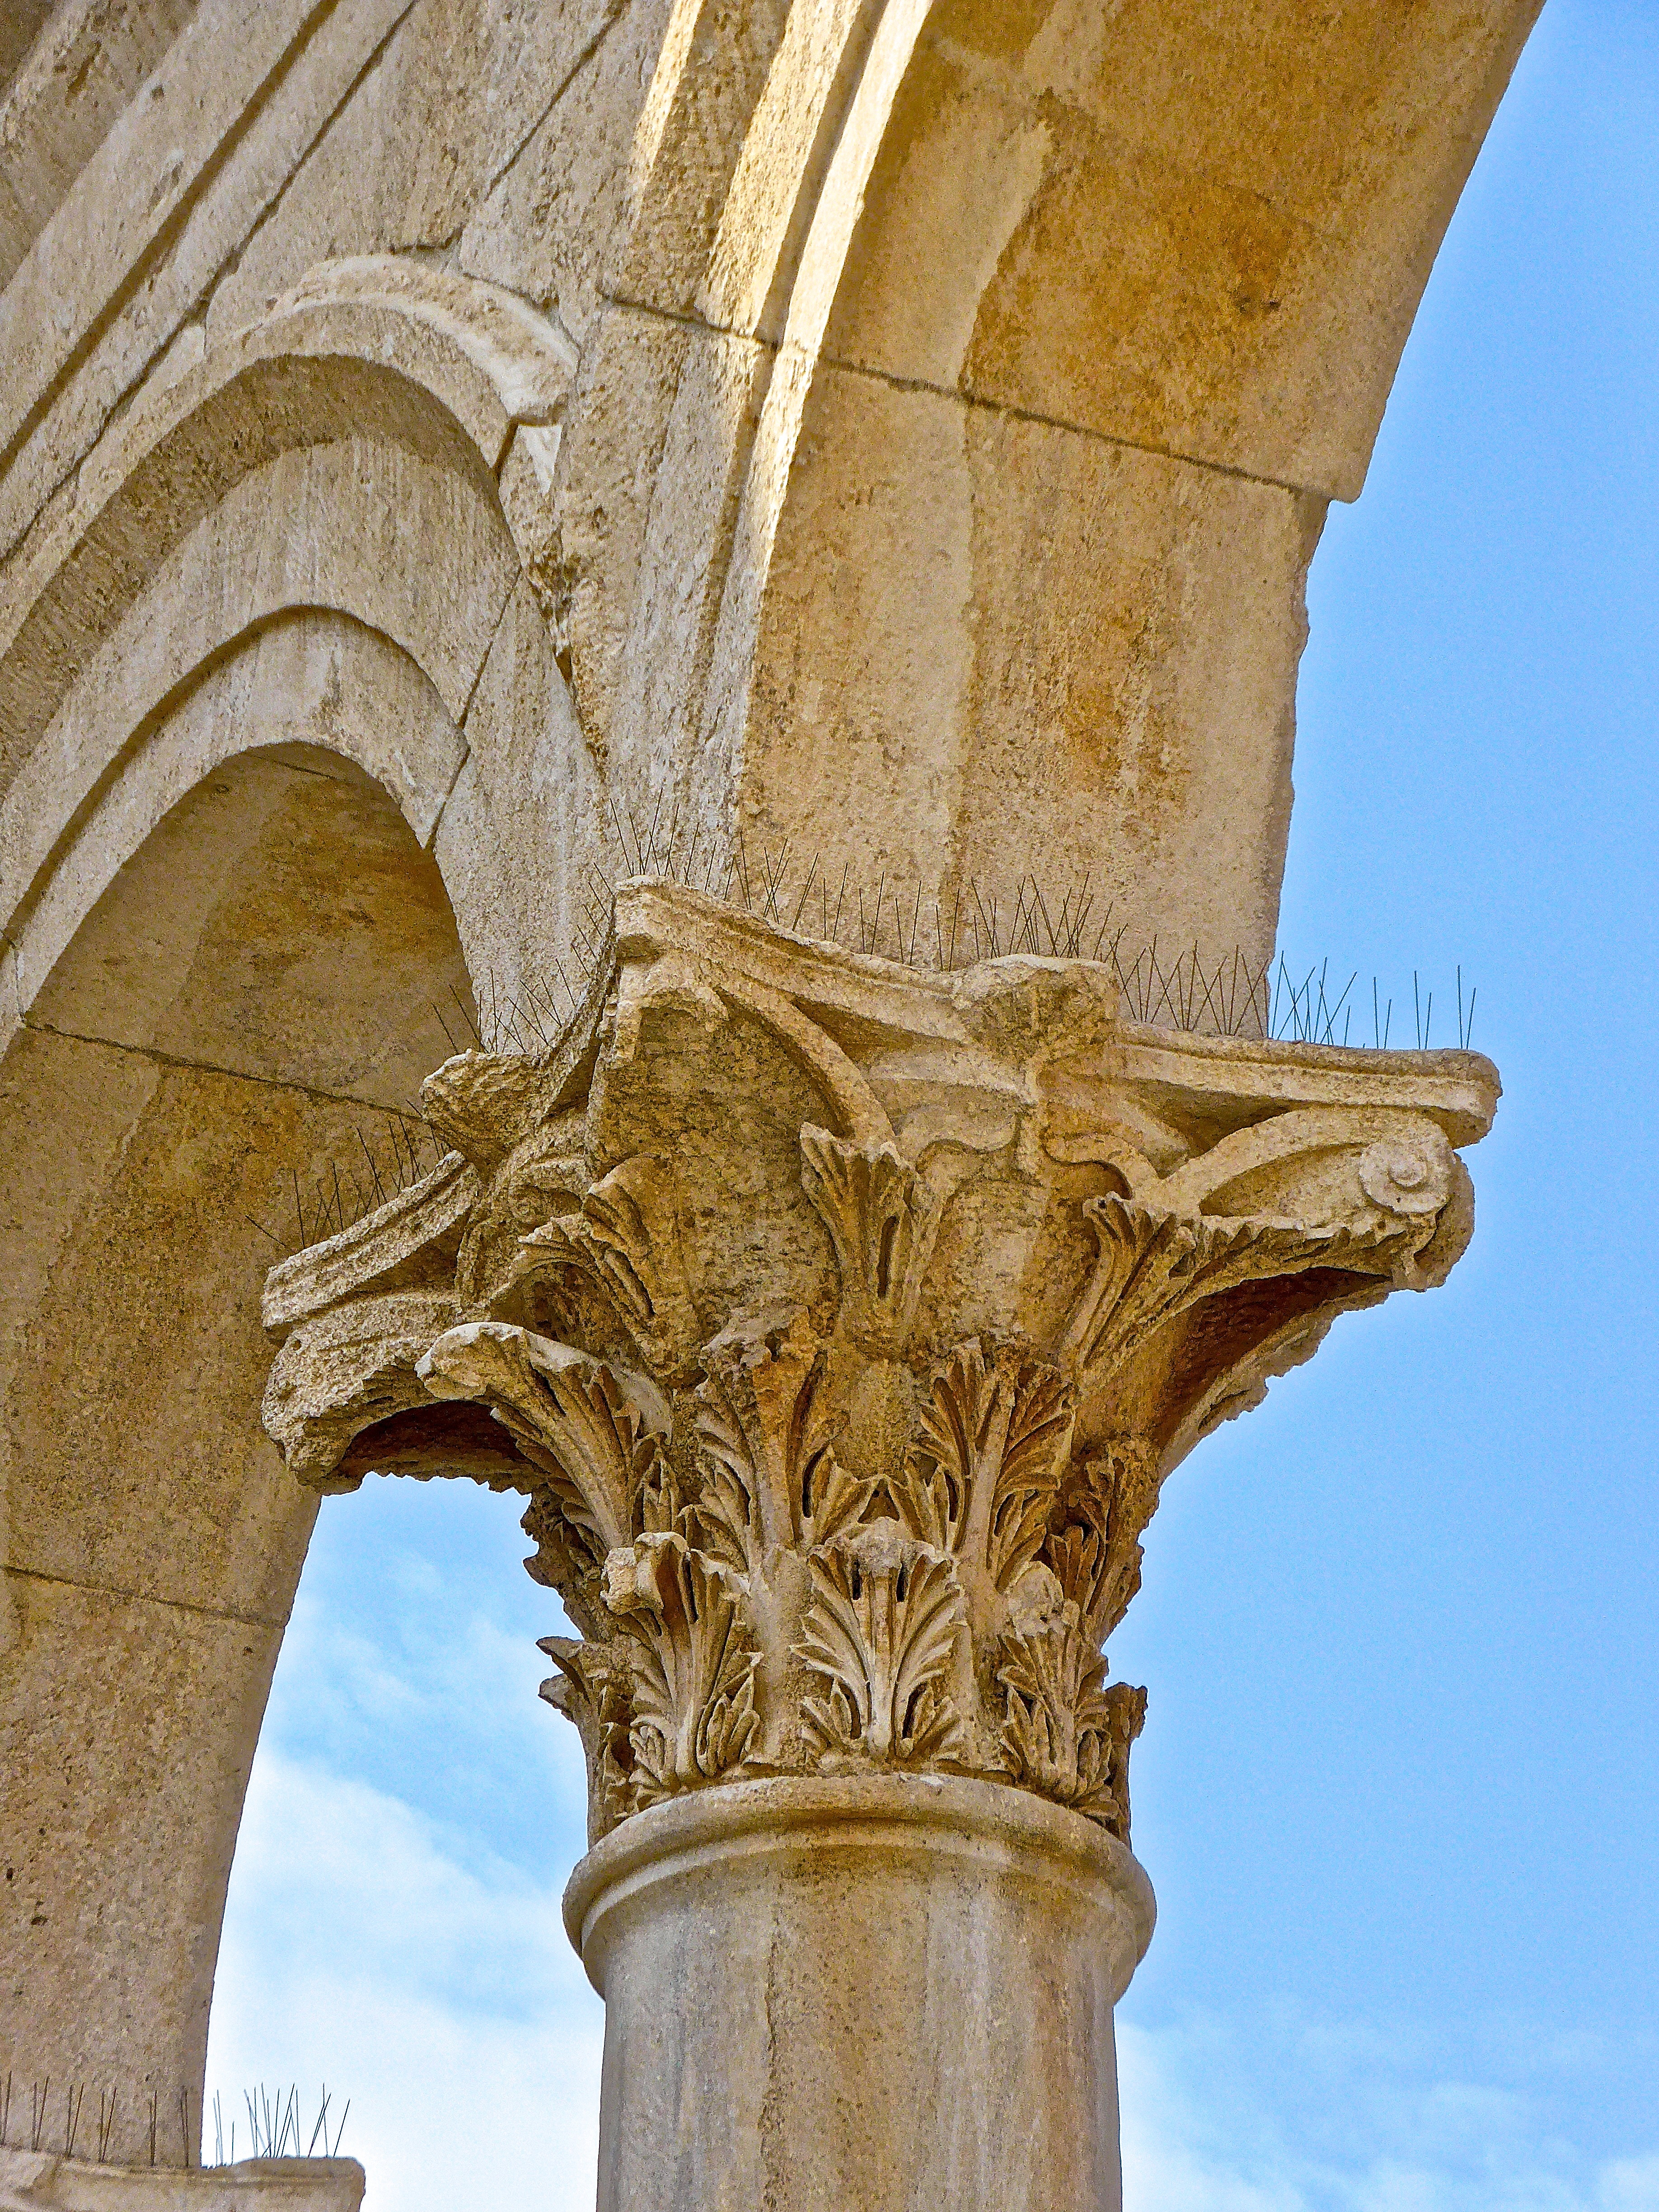
architecture, structure, wood, monument, statue, arch, decoration, column, landmark, sculpture, art, temple, ornate, decorative, carving, scroll, ancient history